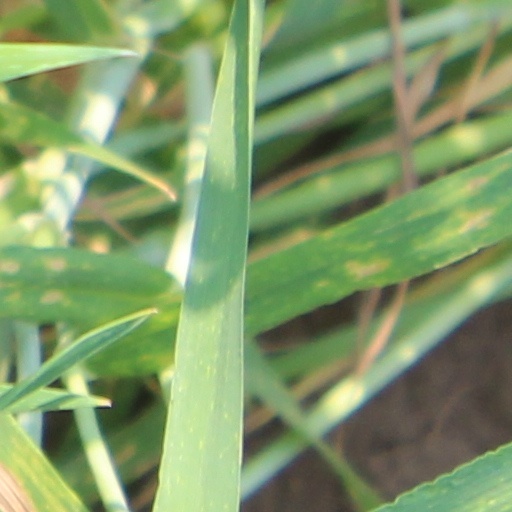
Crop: wheat